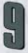
Number: 9